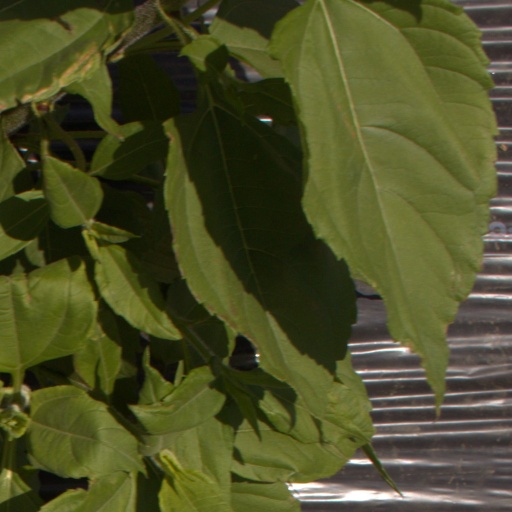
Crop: Jerusalem artichoke